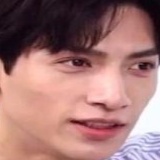
diễn viên Chu Nhất Long